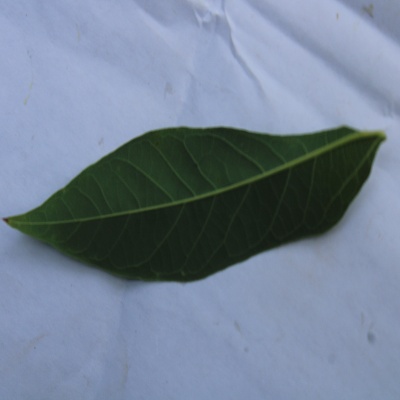
Crop: Cassava
Condition: healthy